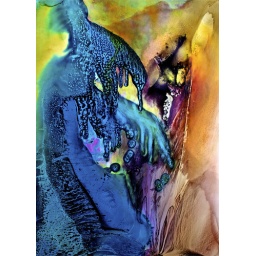
this water will never reach the ground below